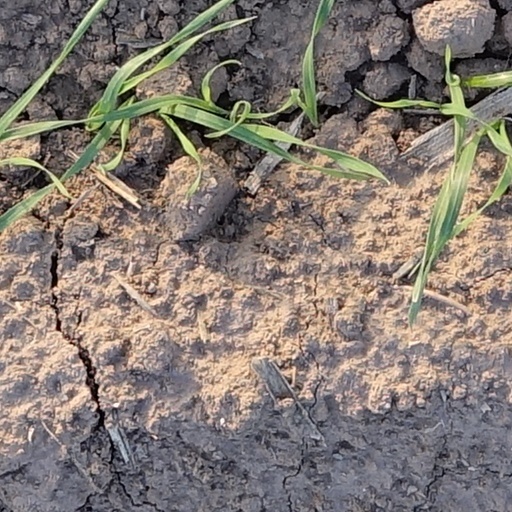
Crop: wheat